Quasiregular polyhedron

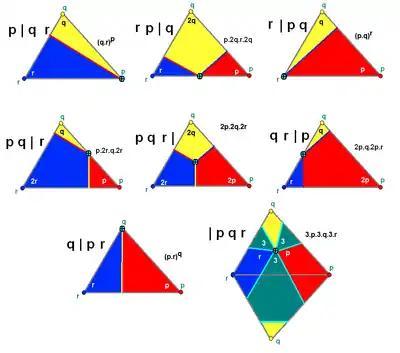
Quasiregular polyhedra are generated from all 3 corners of the fundamental domain for Schwarz triangles that have no right angles: q 2 p, p 2 q, 2 p q

Coxeter defines a "quasiregular polyhedron" as one having a Wythoff symbol in the form "p | q r", and it is regular if q=2 or q=r.